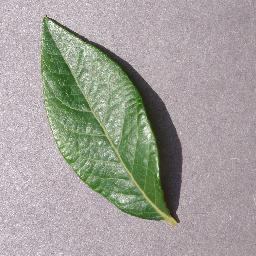
Label: Blueberry___healthy